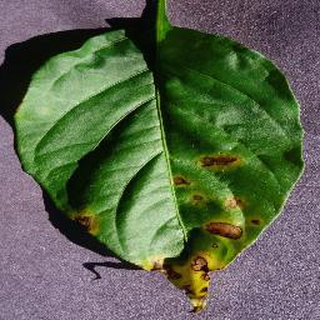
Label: bell_pepper_bacterial_spot